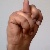
The image shows a hand gesture representing the letter 'N' in Indian Sign Language.